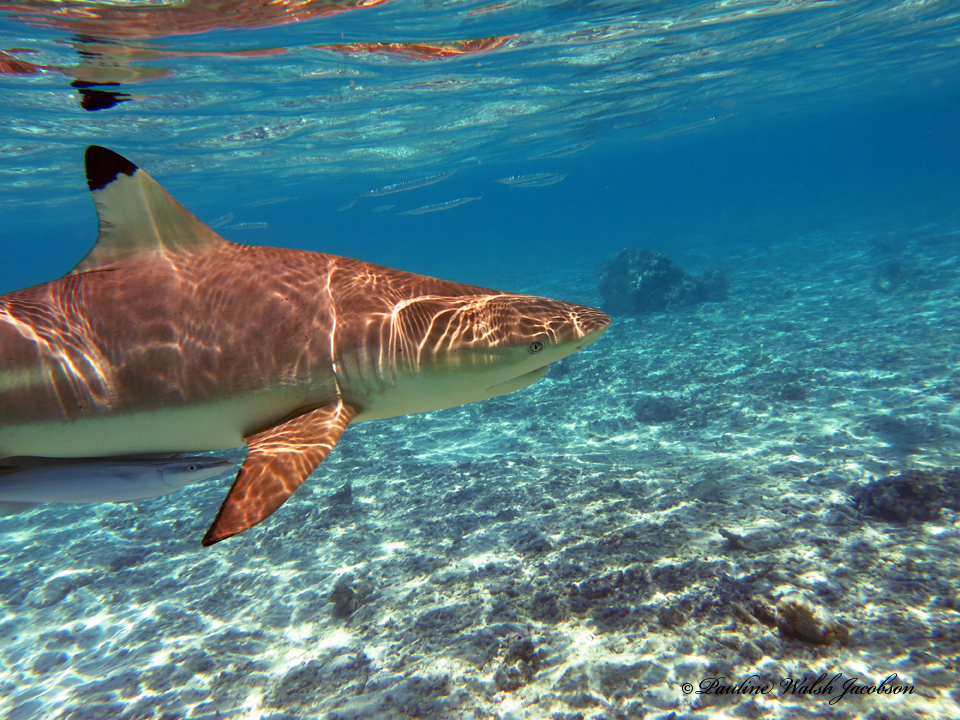
Carcharhinus melanopterus (Blacktip Reef Shark)